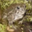
Label: frog